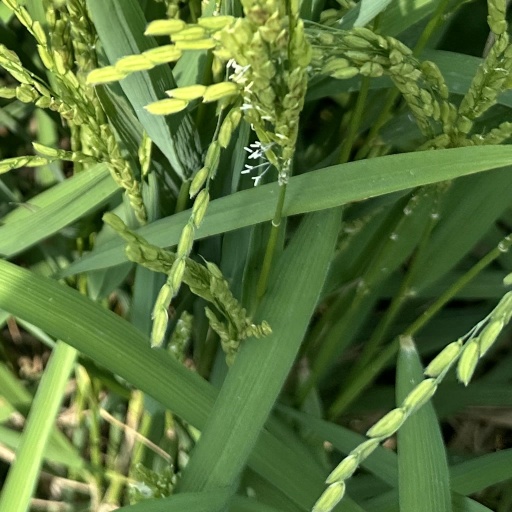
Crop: rice